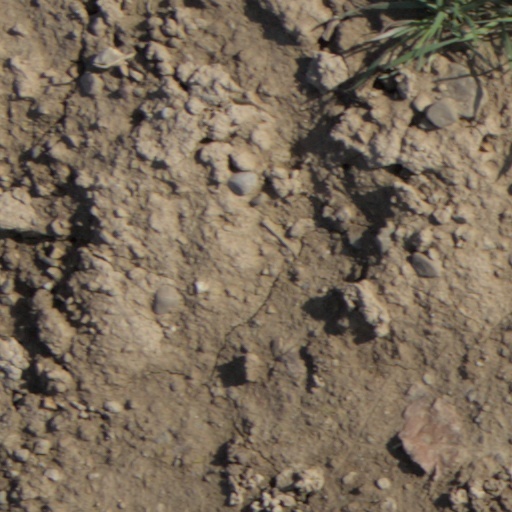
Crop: wheat